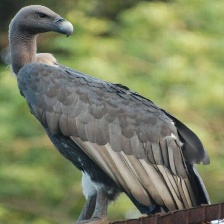
Species: INDIAN VULTURE
Scientific name: GYPS INDICUS
ImageNet parent category: vulture